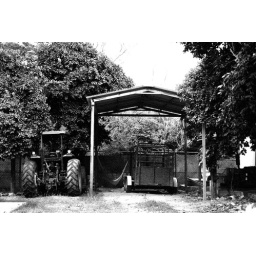
A barn i found out on my way to rio dulce, lost in the highway